Piano Concerto No. 1 (Chopin)

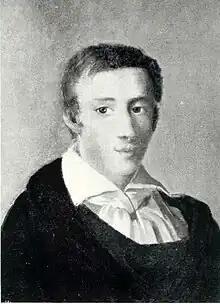

The Piano Concerto No. 1 in E minor, Op. 11, is a piano concerto written by Frédéric Chopin in 1830, when he was twenty years old. It was first performed on 12 October of that year, at the Teatr Narodowy (the National Theatre) in Warsaw, Poland, with the composer as soloist, during one of his "farewell" concerts before leaving Poland.